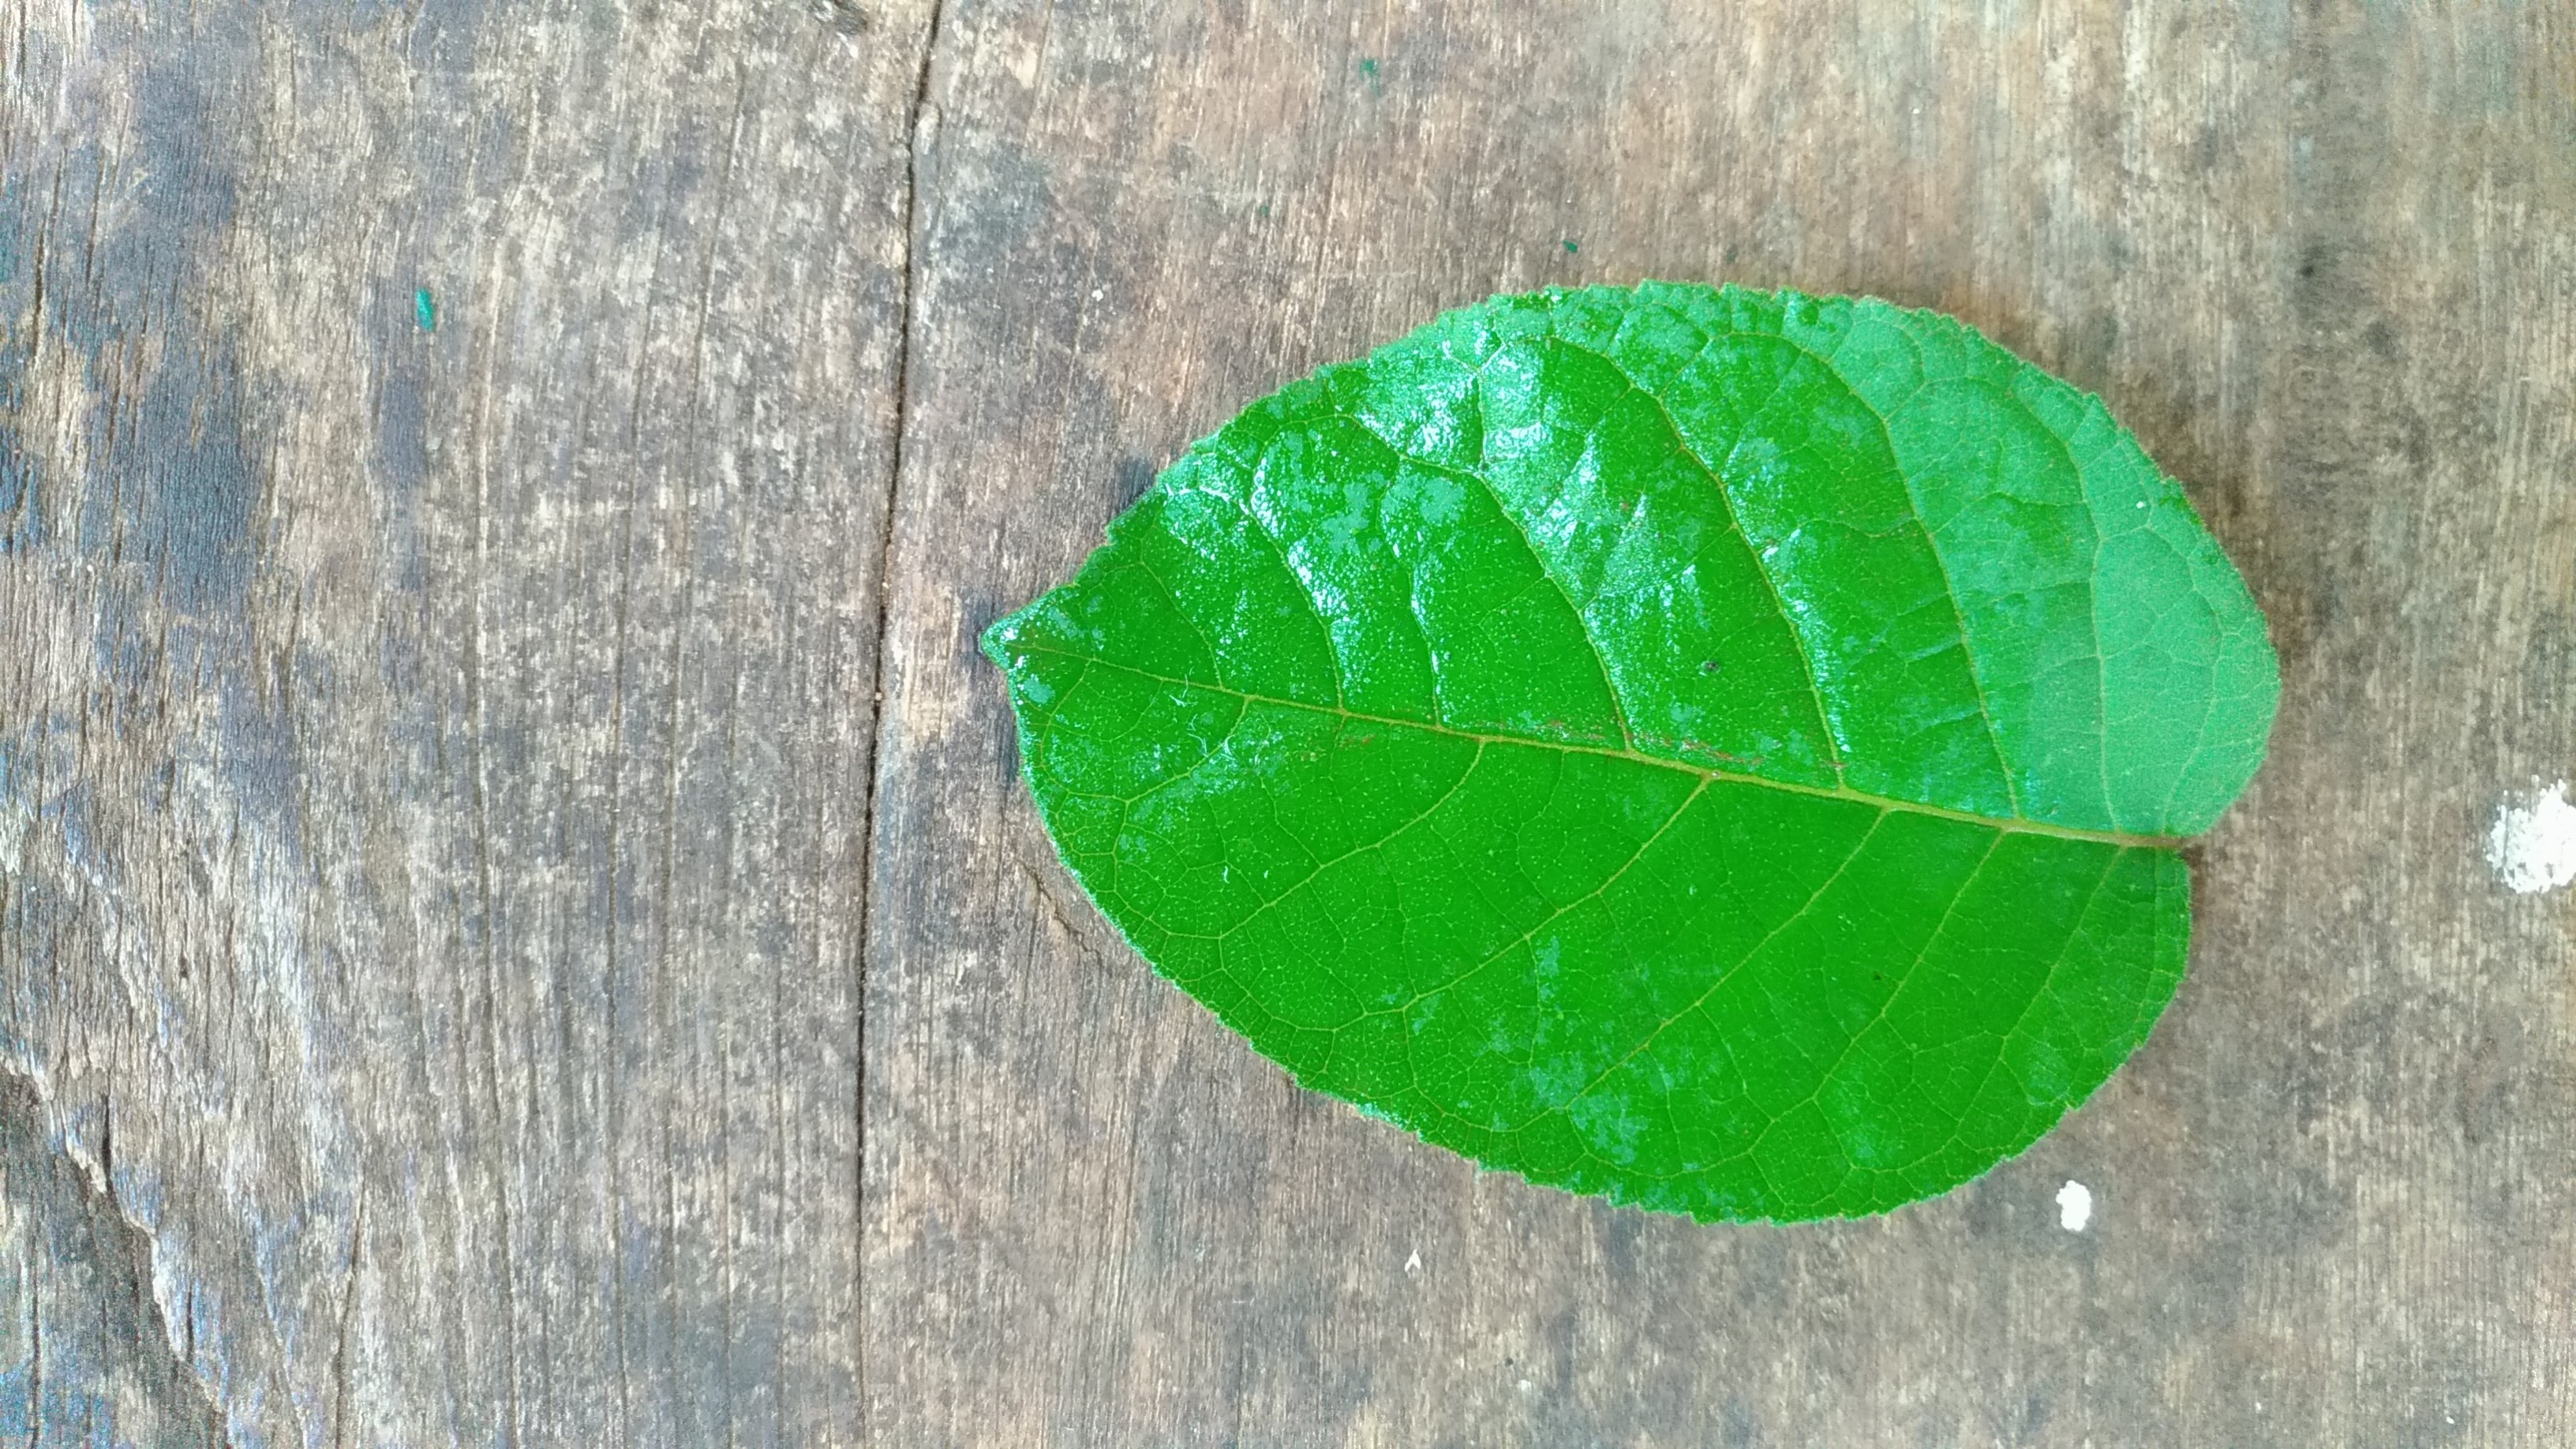
Plant: Padri